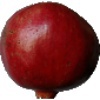
Label: Pomegranate 1